Theophilos (emperor)

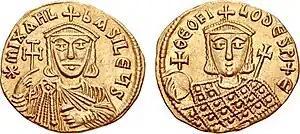
Theophilos on a coin of his father, Michael II, founder of the Amorian dynasty.

Theophilos was born in late 812 or early 813, the son of Emperor Michael II and his wife Thekla, and the godson of Emperor Leo V the Armenian. Michael II crowned Theophilos co-emperor in 821. The date is almost universally given as 12 May 821 (Whitsunday), although this is not really corroborated by any source (another possible date is 24 March, Easter). Unlike his father, Theophilos received an extensive education from John Hylilas, the grammarian, and was a great admirer of music and art.